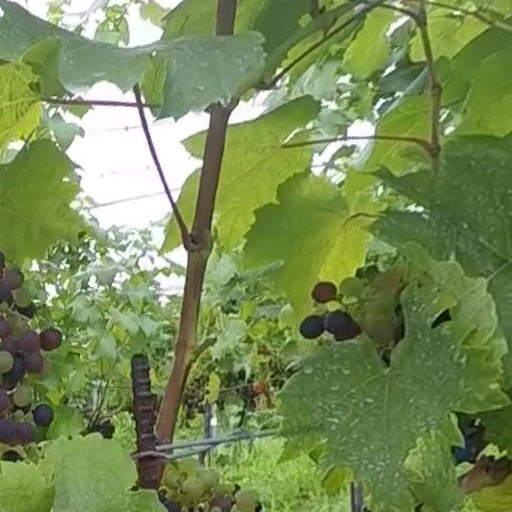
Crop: grape